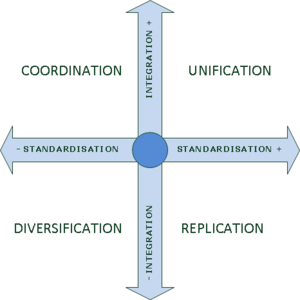
Modèle opérationel
Le modèle opérationnel ou modèle d’exploitation, modèle de fonctionnement, modèle opératoire est une représentation abstraite de la façon dont une organisation opère à travers des domaines de processus, d'organisation et de technologie afin d'accomplir sa fonction.